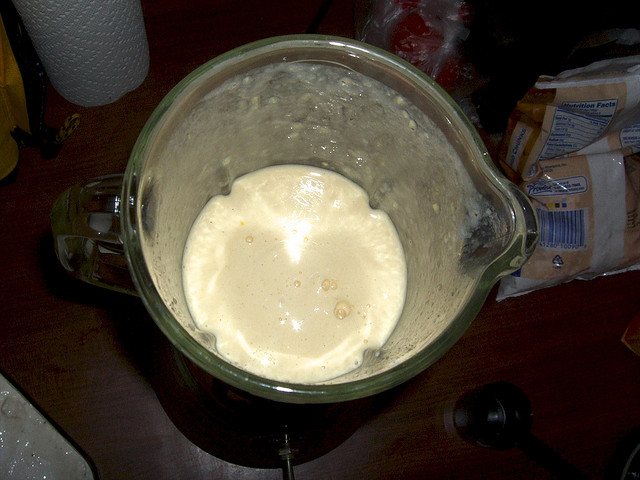
user: Given an image and a question. Answer the question in a short answer. Question: What does this cup look made out of? Short Answer:
assistant: glass